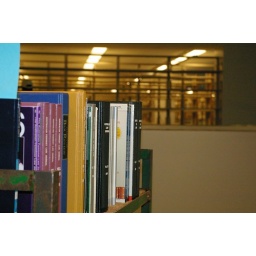
The books began to return to the library in summer 2008, beginning with the periodicals on Level 4.